Unnao

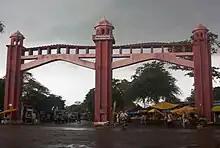
Unnao Bypass Gate near Nirala Nagar

Unnao is the only district of Uttar Pradesh through which three Expressways pass First Ganga Expressway (Meerut To Prayagraj) passes through Unnao City, Second Agra Lucknow Expressway Passes through Unnao District, Third Lucknow–Kanpur Expressway Passes through Unnao City.